Chemin de fer de La Mure

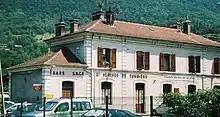
Saint-Georges de Commiers station

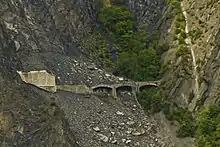
Damage caused by the landslide (2011)

The line was built between 1882 and 1886, to link Saint-Georges-de-Commiers and La Mure through a mountainous region of the "department" of Isère.